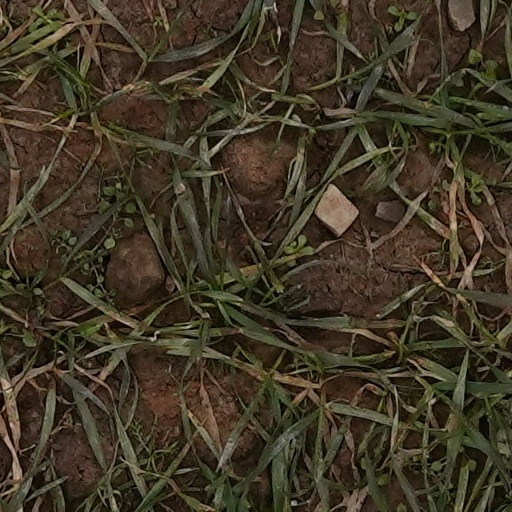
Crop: wheat